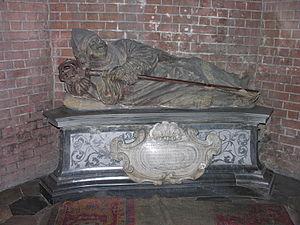
La Cathédrale Saint-Jean-Baptiste de Wrocław est la cathédrale catholique de Wrocław et située en Silésie.